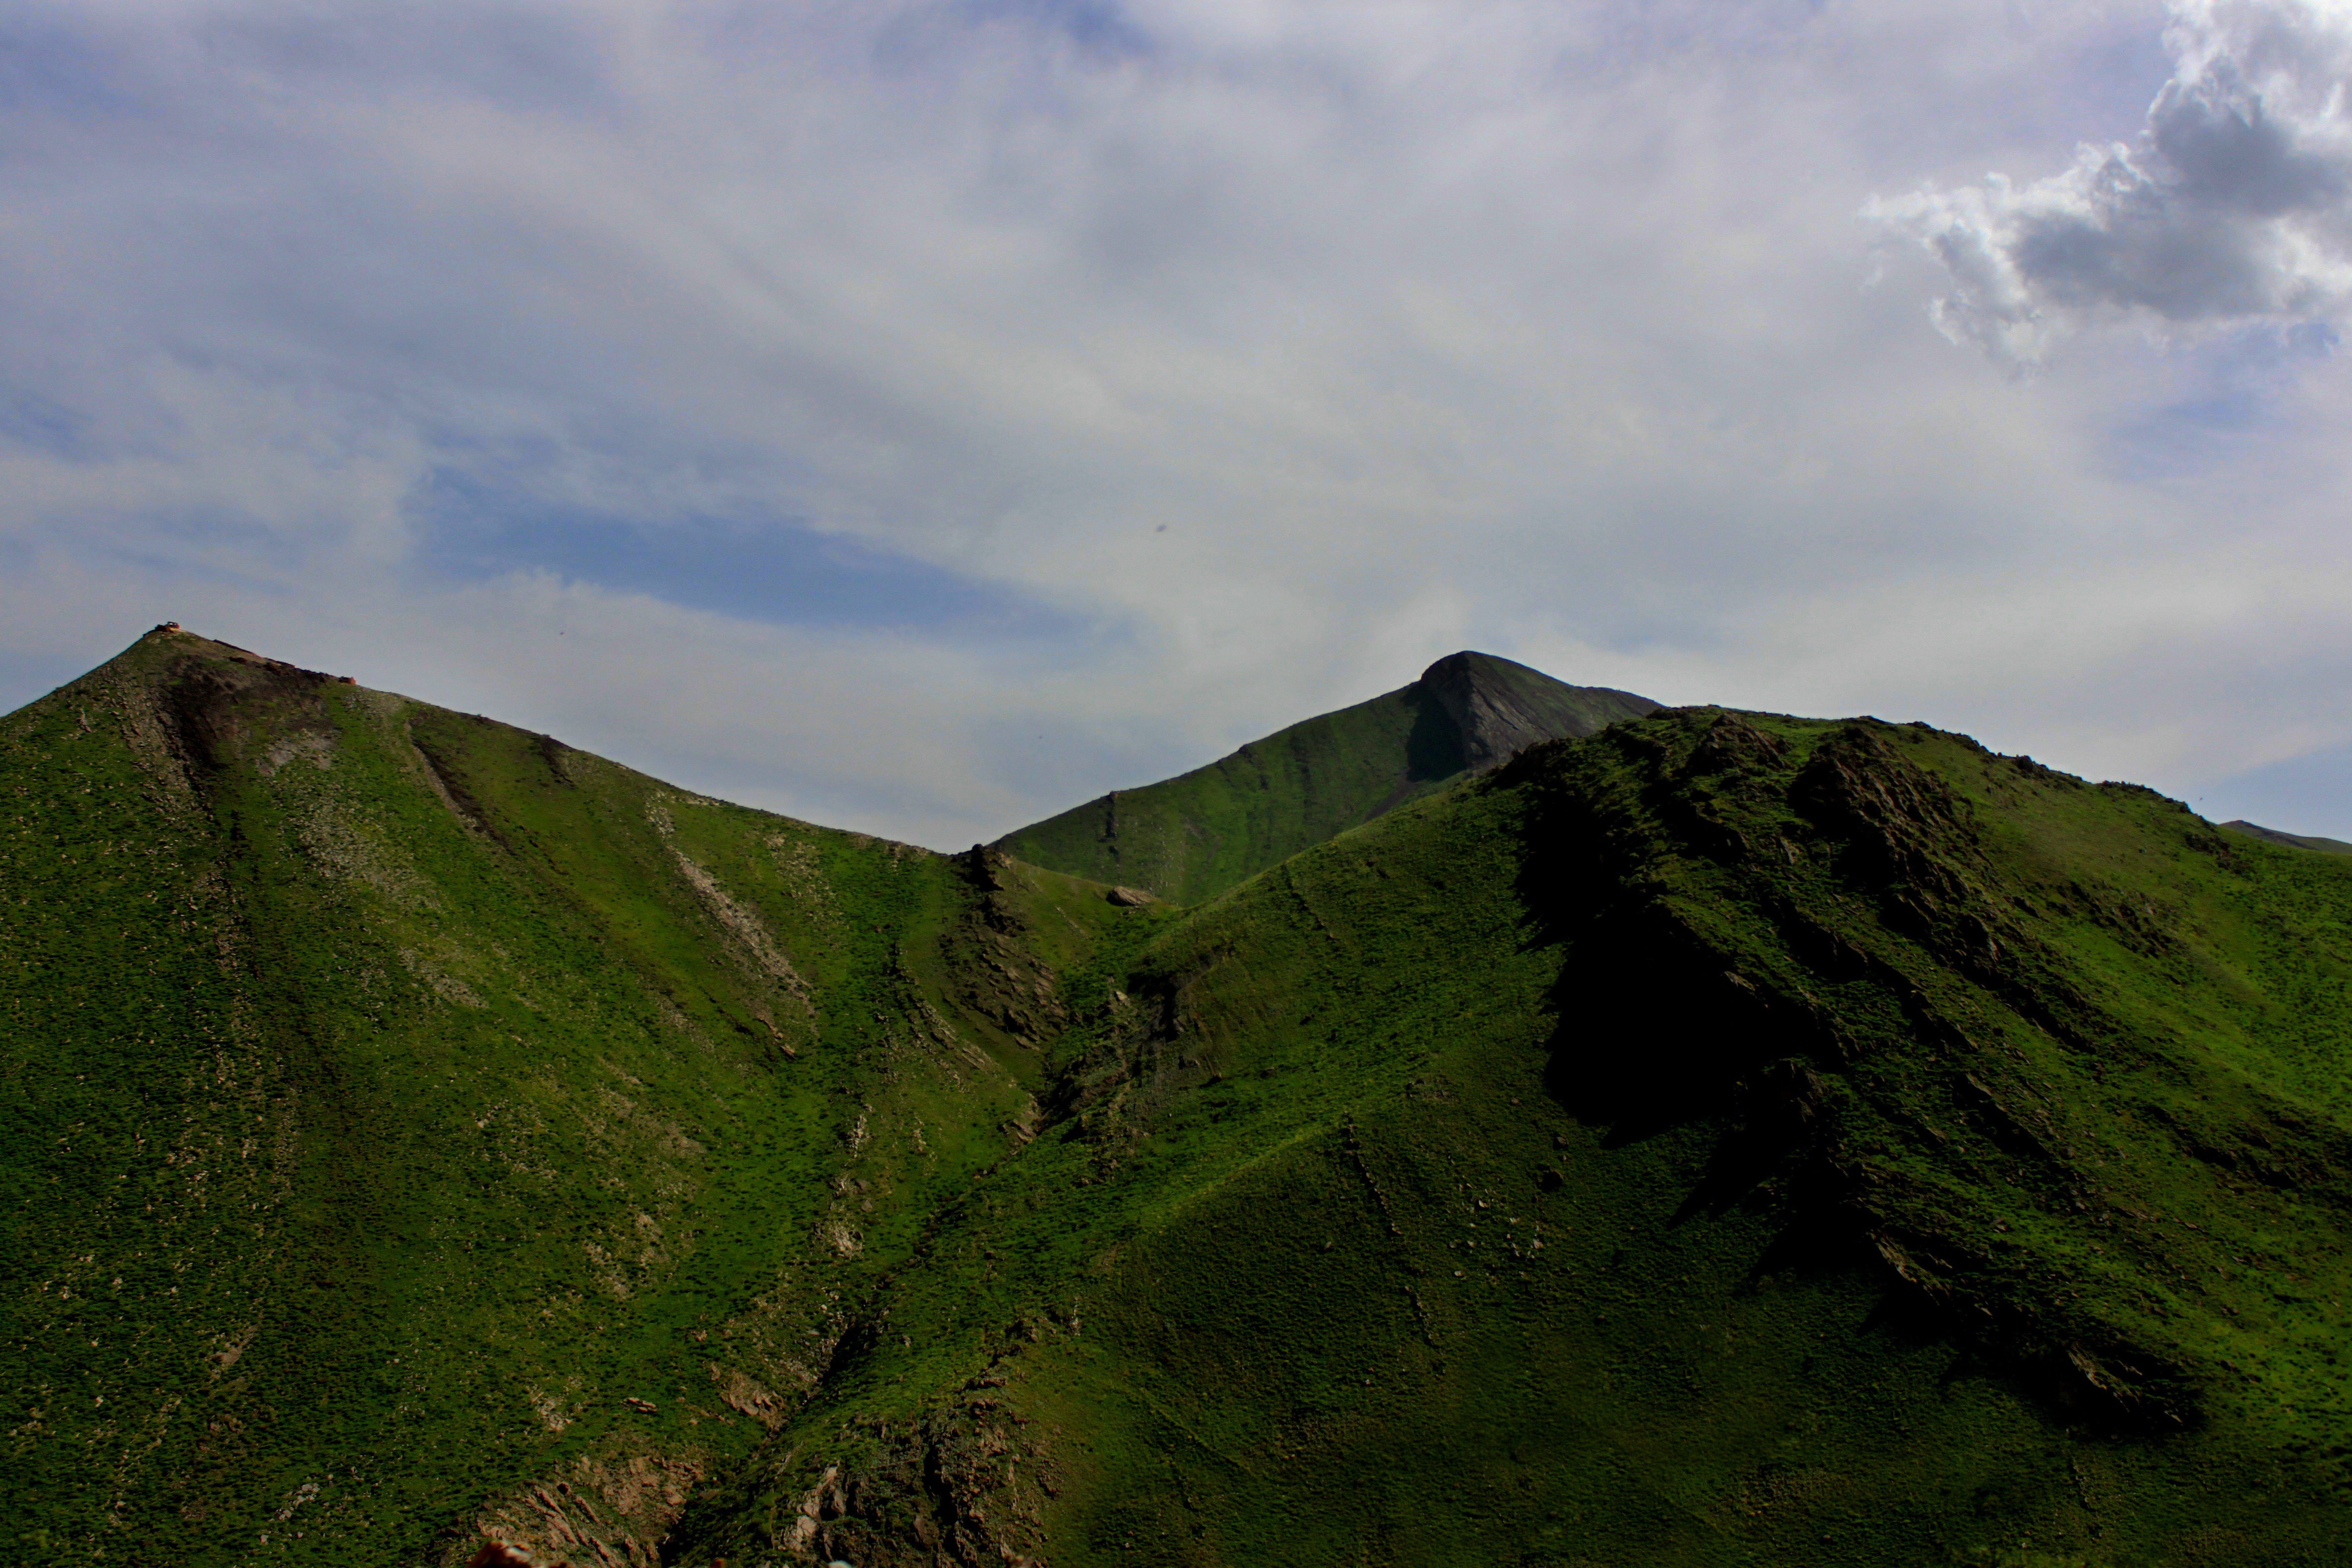
landscape, tree, nature, grass, wilderness, mountain, cloud, sky, meadow, hill, mountain range, cliff, spring, green, highland, terrain, ridge, summit, clouds, alps, grassland, plateau, fell, taylor, ecosystem, rural area, landform, mountain pass, geographical feature, mountainous landforms